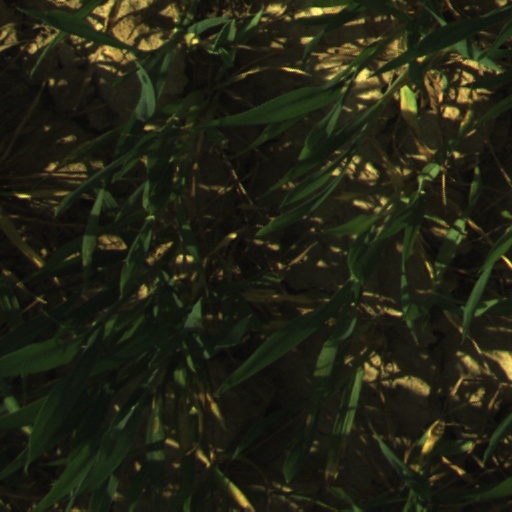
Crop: wheat